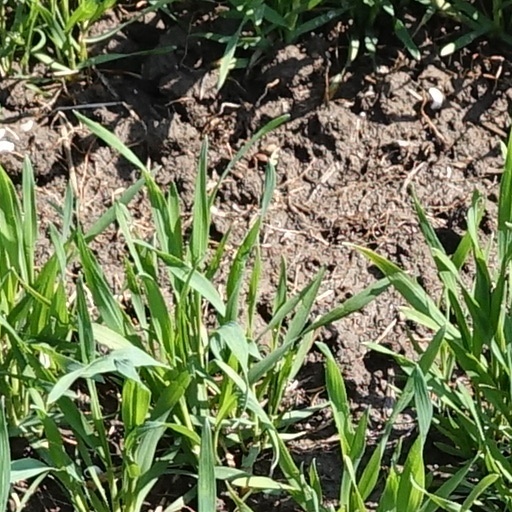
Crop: wheat